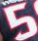
Number: 5